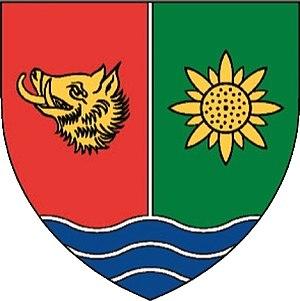
Ebergassing est une commune autrichienne du district de Bruck an der Leitha en Basse-Autriche. La commune appartenait au district de Wien-Umgebung jusqu'à sa suppression le 31 décembre 2016.